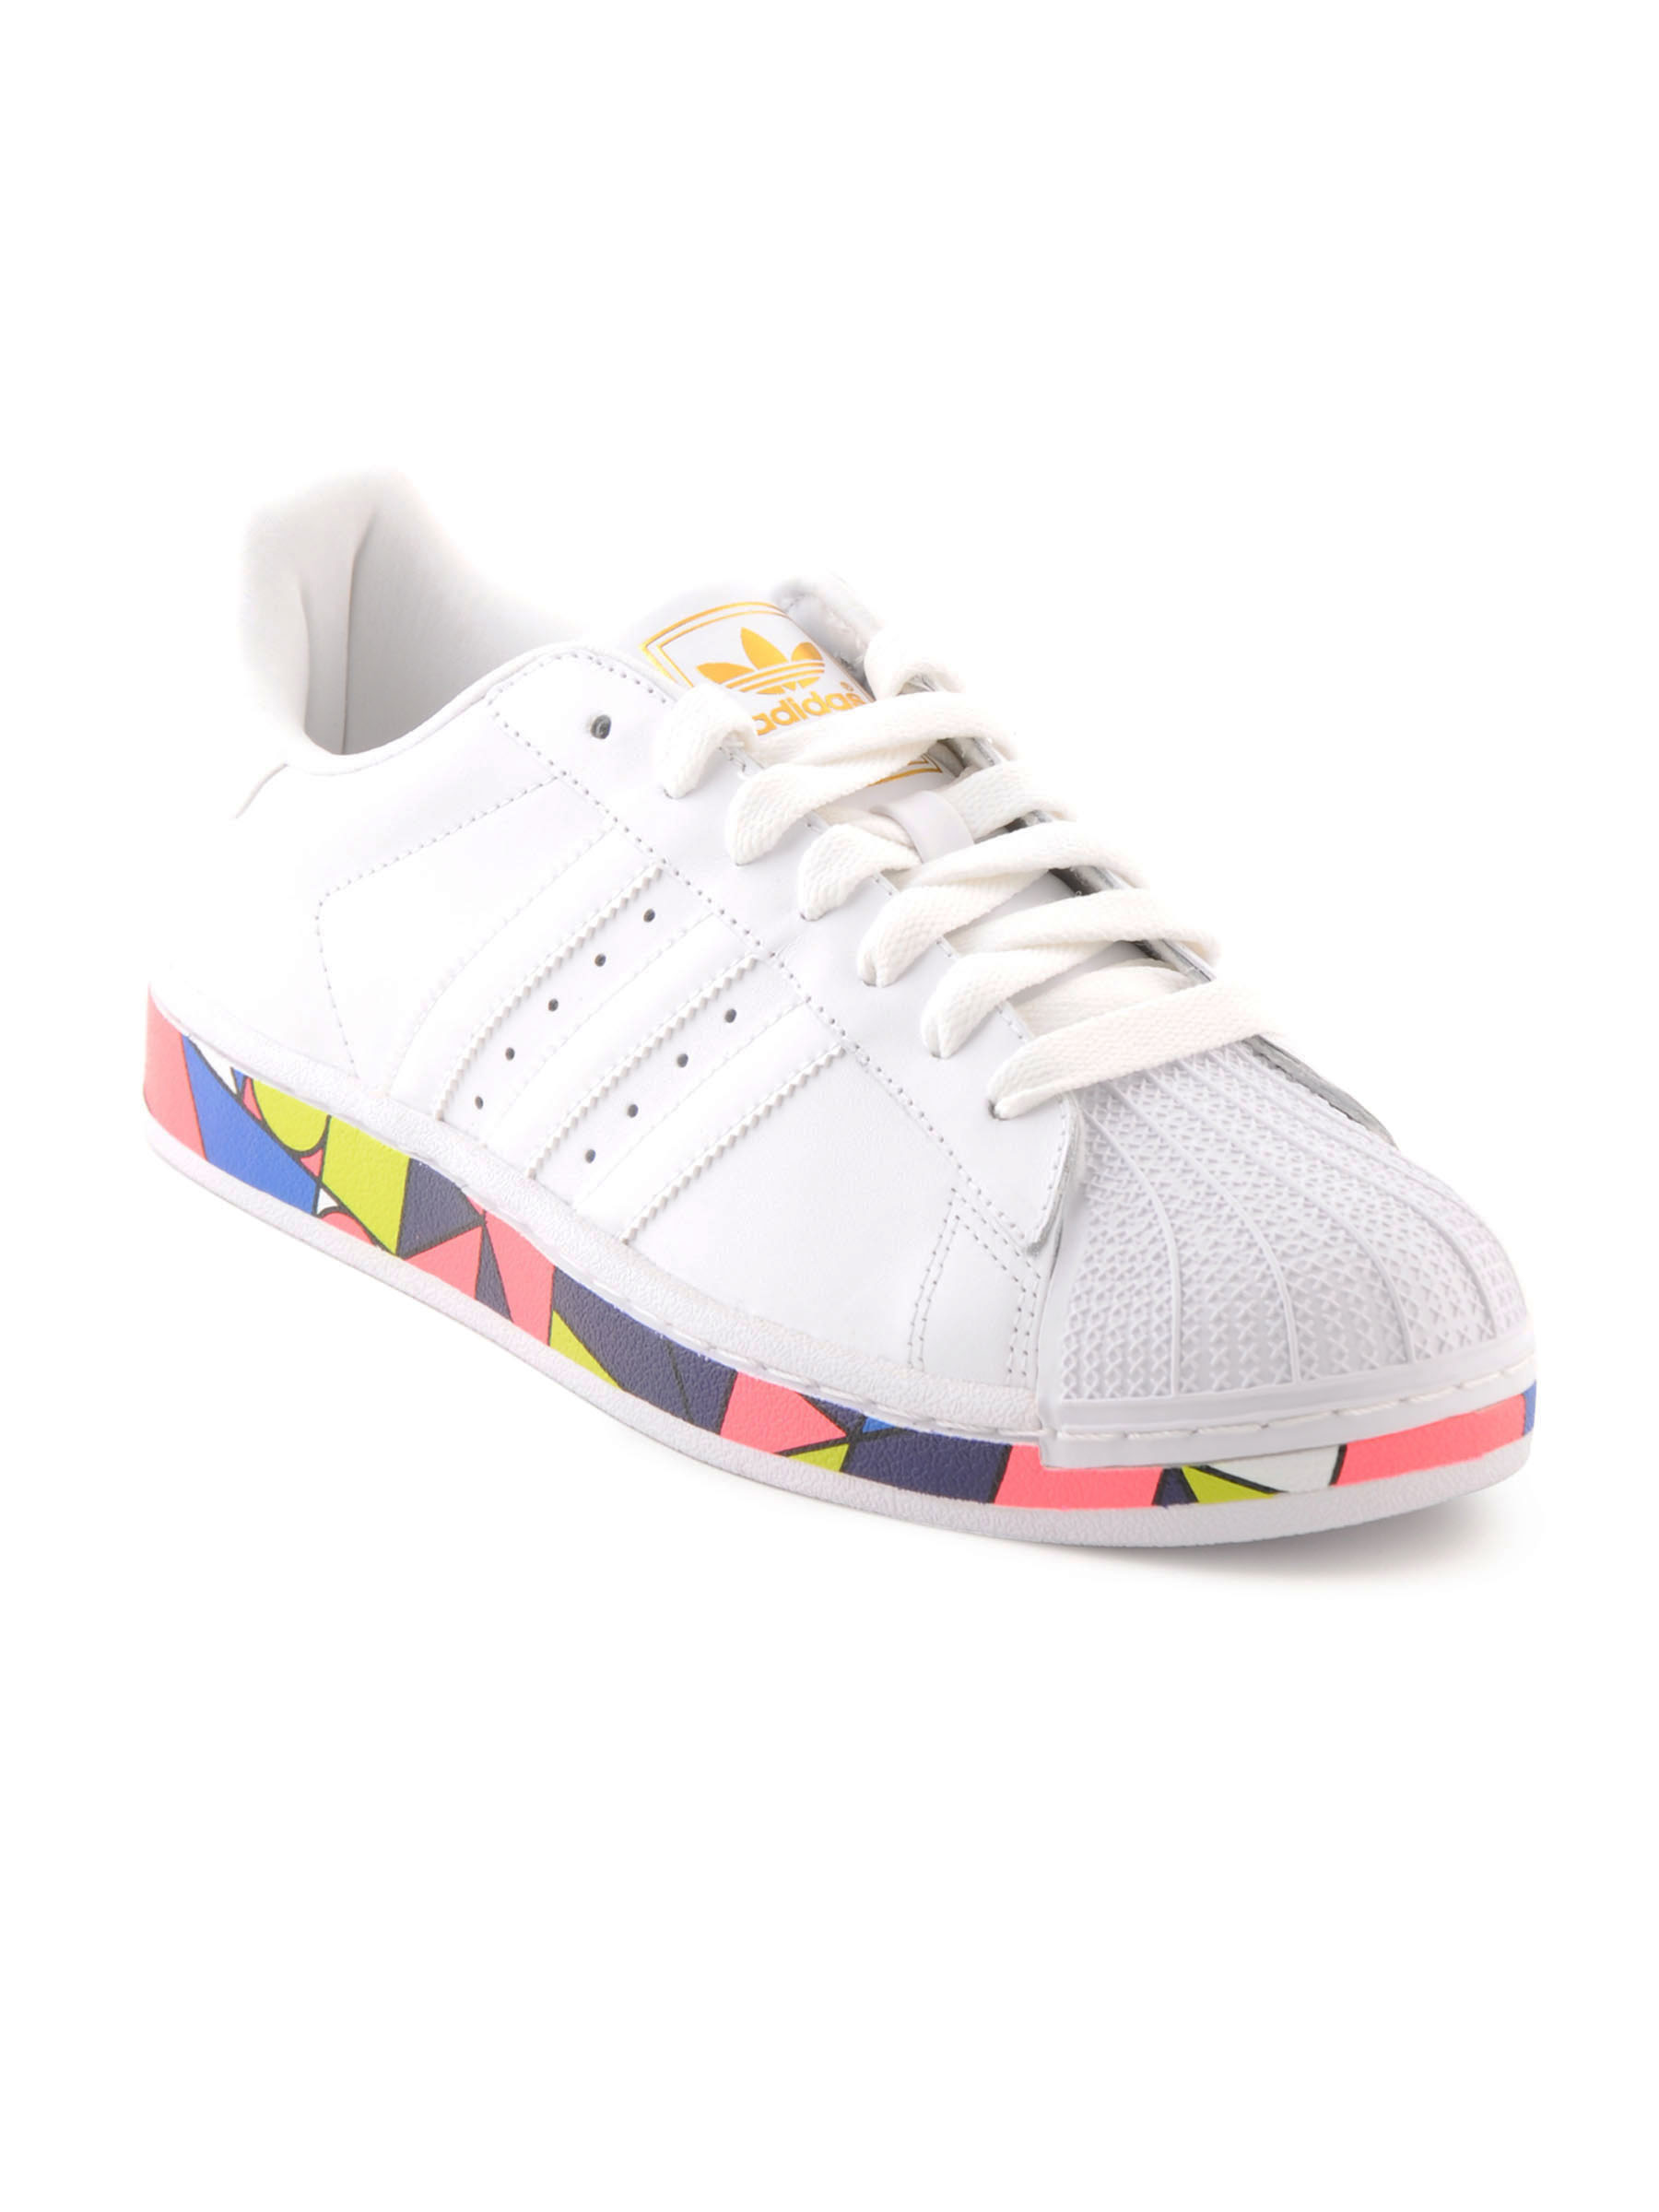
ADIDAS Originals Men Superstar 11 White Casual Shoes
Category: Footwear / Shoes / Casual Shoes
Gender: Men
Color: White
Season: Fall 2011
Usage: Casual